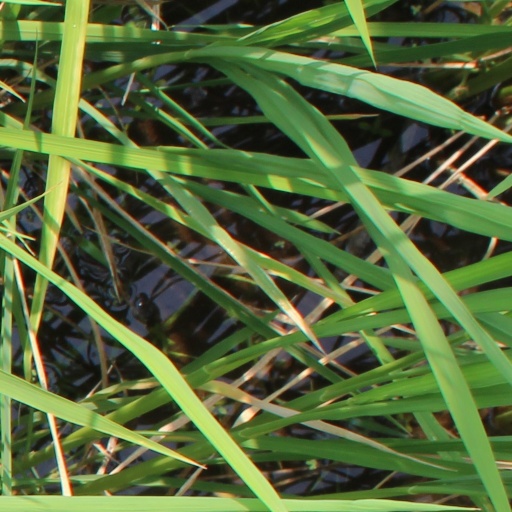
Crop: rice